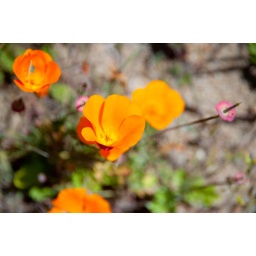
flowers on route 85 between route 35 and highway 1 in California